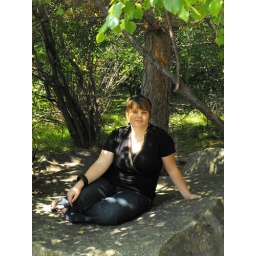
me sitting on a rock under a shady tree. (taken by my step dad, Travis)